Freedom Fry

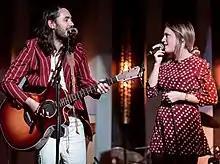

Freedom Fry is a Los Angeles, California based indie band, composed of Parisian-born Marie Seyrat and American Bruce Driscoll.